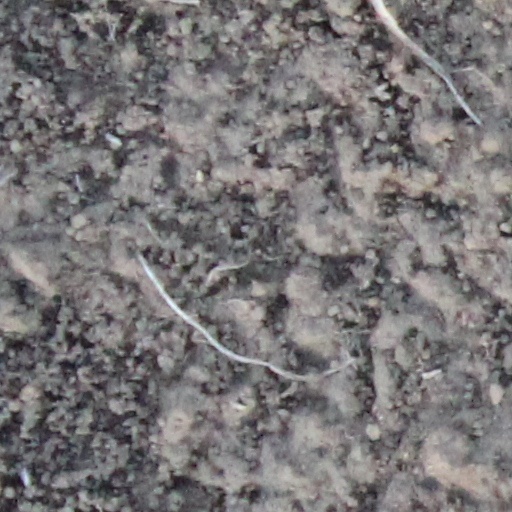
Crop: wheat